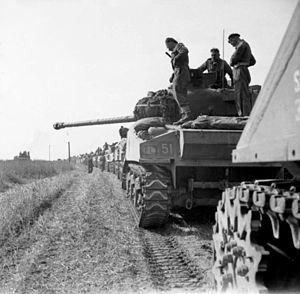
Le théâtre européen de la Seconde Guerre mondiale s'ouvrit avec l'invasion de la Pologne par l’Allemagne le vendredi 1ᵉʳ septembre 1939 et l'invasion soviétique de la Pologne le 17 septembre 1939. L'armée polonaise fut vaincue après plus d'un mois de féroces combats. Après que la Pologne eut été vaincue, un gouvernement en exil, des forces armées et un service de renseignement furent établis en dehors des frontières de la Pologne. Ces organisations contribuèrent à l'effort allié tout au long de la guerre. L'armée polonaise fut recréée à l’Ouest, ainsi qu'à l'Est.